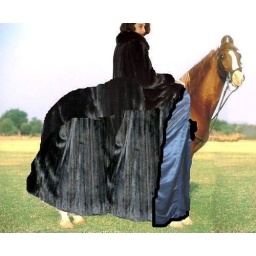
lady riding sidesaddle in black minksuper or riding coat on chestnut horse